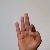
The image shows a hand gesture representing the letter 'F' in Indian Sign Language.